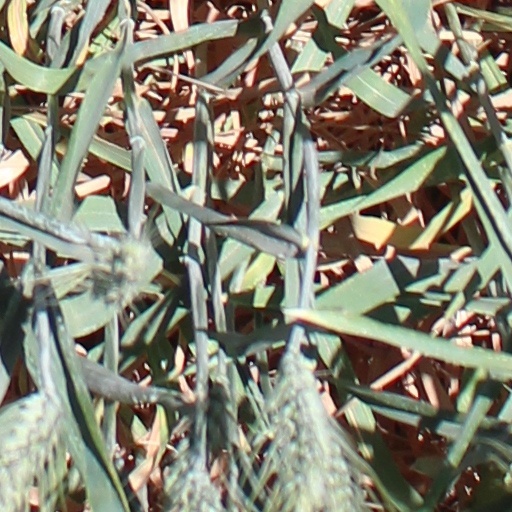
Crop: wheat